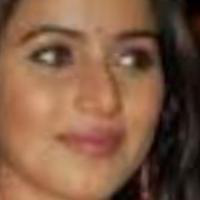
Age group: age 31-40